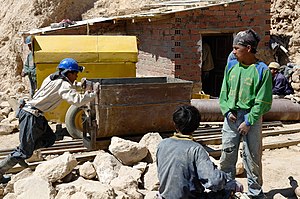
Bolivia / Økonomi
Minedrift udgør en væsentlig del af Bolivias økonomi. Børn arbejder fortsat i mineindustrien, der har sit centrum i Potosí.
Bolivia, officielt Den Flernationale Stat Bolivia, er en indlandsstat i det vestlige Sydamerika. Hovedstaden er Sucre, mens La Paz er regeringsby og landets finansielle centrum. Bolivias største by og industrielle centrum er Santa Cruz de la Sierra, der ligger i den lavtliggende østbolivianske region Llanos Orientales.